Polos Painter

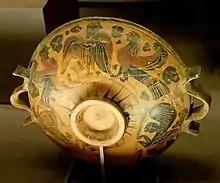
Sirens on a Lekane by the Polos Painter, c. 600–575 BCLouvre CA 3059

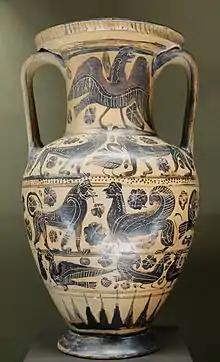
Louvre E814

The Polos Painter was a vase painter of the Attic black-figure style. His works date to c. 575 to 565 BC.